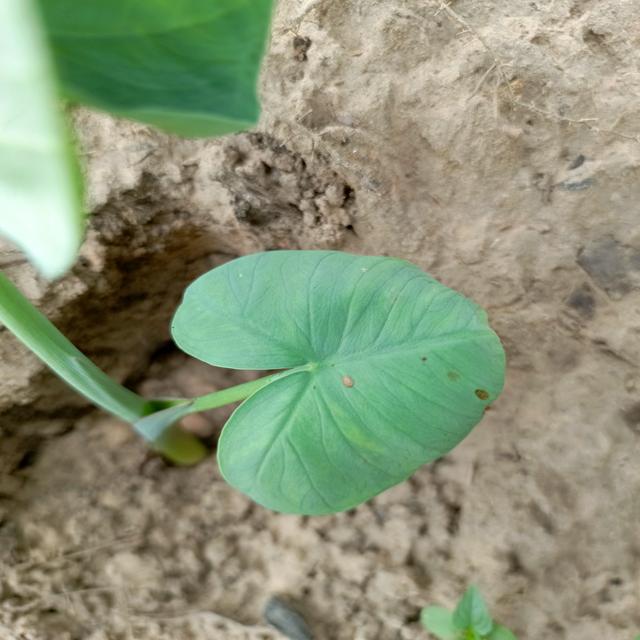
Label: Early_Blight